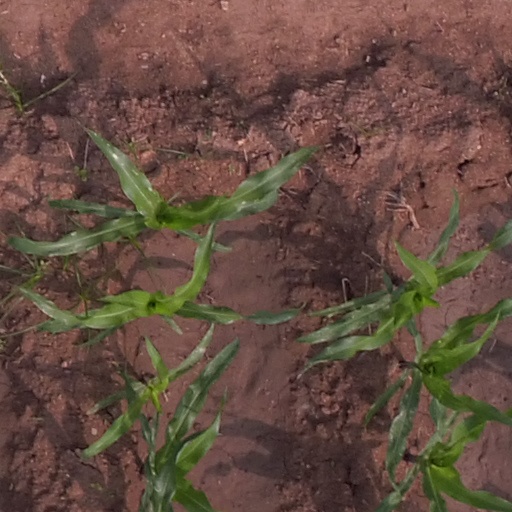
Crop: maize; corn